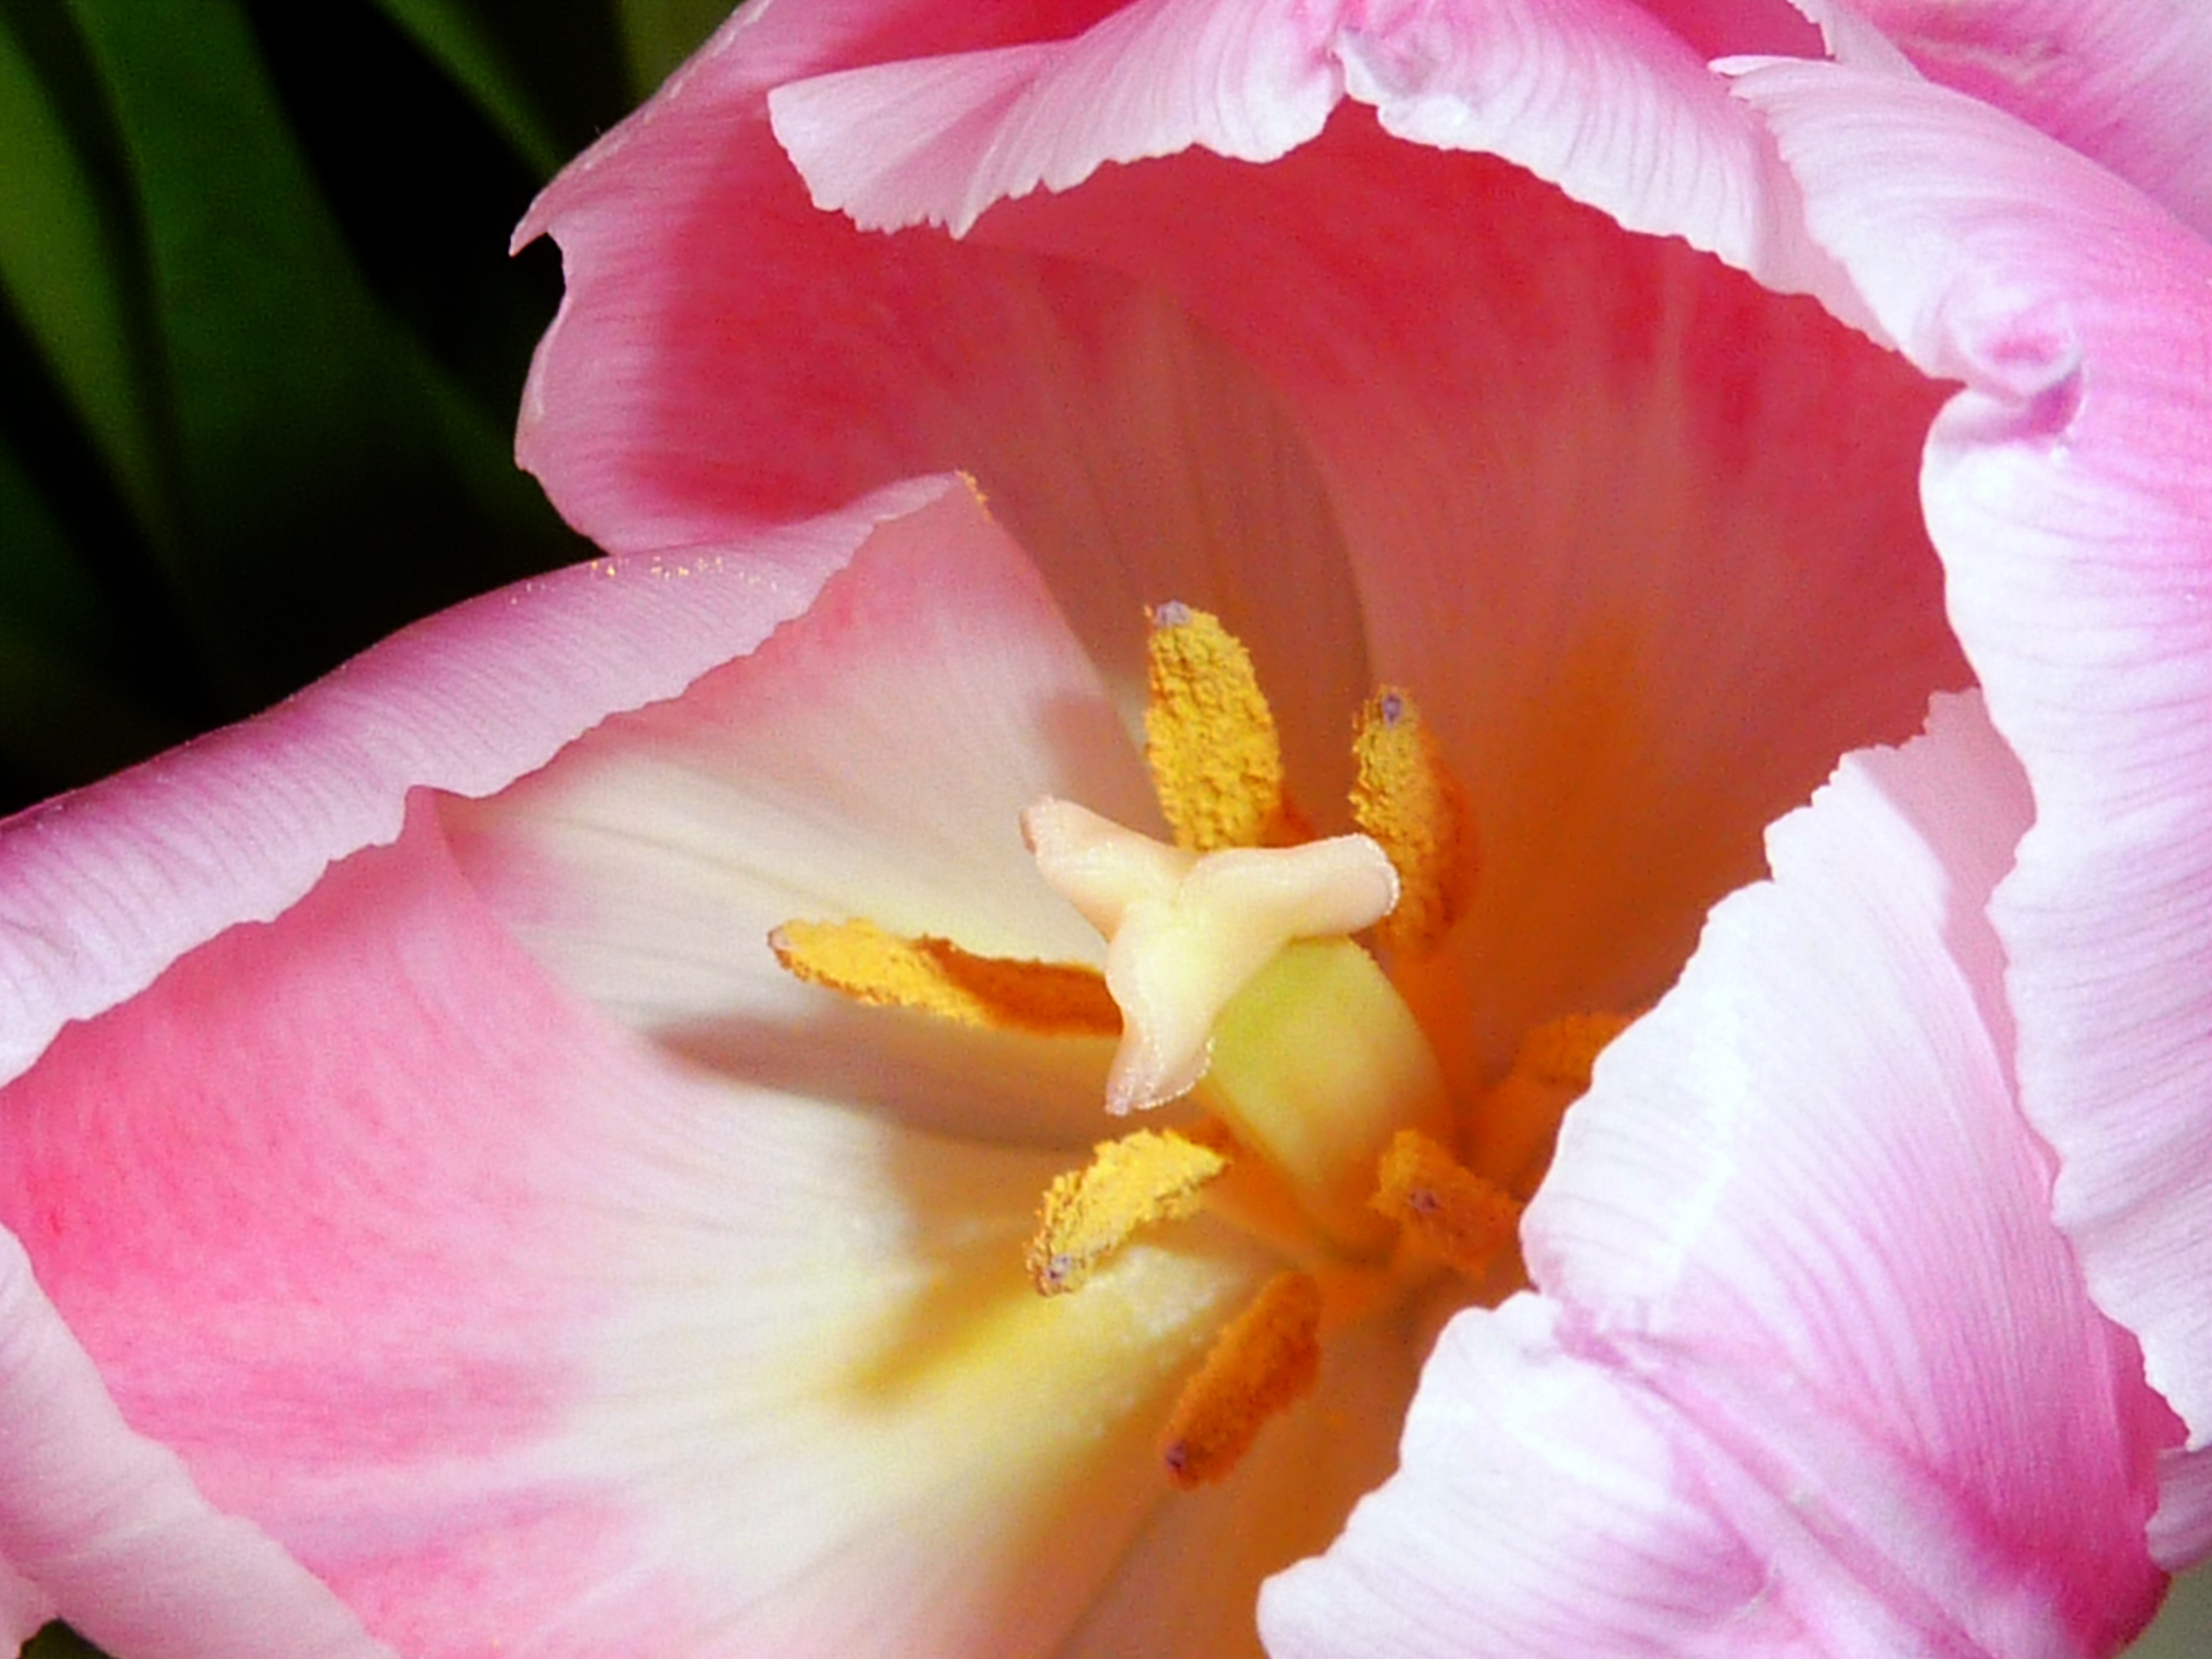
blossom, plant, photography, flower, petal, tulip, vase, spring, color, colorful, pink, flora, flowers, close up, tulips, early, daylily, macro photography, flowering plant, tulip flower, land plant, spring impressions